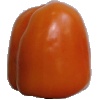
Label: orange_pepper